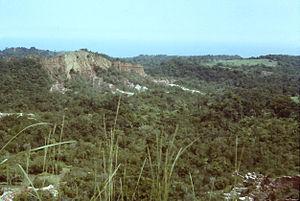
Diosso est une ville de la République du Congo, située à environ 25 kilomètres au nord de Pointe-Noire, dans le département du Kouilou, le long de la Route Nationale 5. C'était un des quartiers de Bwali, la capitale du Royaume de Loango et abrite actuellement le mausolée de ses souverains. Les missionnaires catholiques ont été actifs dans Diosso, qui abritait un palais royal.
Les Vili forment un peuple bantou d'Afrique centrale, établi au sud-ouest du Gabon, en République du Congo, en Angola et en République démocratique du Congo. En République du Congo ils sont présents dans deux départements, Kouilou et Pointe Noire, et également nombreux dans Brazzaville. C'est un sous-groupe des Kongos.
Les gorges de Diosso, situées dans le Kouilou au sud-ouest de la République du Congo, à 35 km de la ville de Pointe-Noire, figurent parmi les sites les plus visités de la région. Toutes proportions gardées, on les compare quelquefois à celles du Grand Canyon.